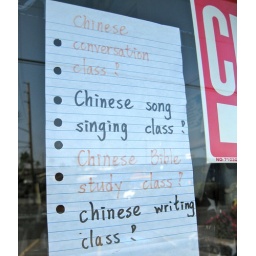
Hand-written signs in the window of the Kona Thrift Store.